Frank Sargent (sports executive)

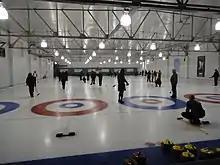
Curling action photo

Sargent supported the practice of allowing less-populated districts in the CAHA to add players from other teams for the playoffs, to make them more competitive. After the Port Arthur Bruins from the TBAHA won the 1948 Memorial Cup, the more-populated Ontario and Manitoba associations wanted to reverse the practice. In a 1950 Memorial Cup playoff series between the Kenora Kinsmen and the Port Arthur Bruins, Sargent awarded the series to Port Arthur after the first two games were won by 10–3 and 12–0 scores. In 1952, Sargent helped negotiate an agreement with the NHL for call-ups to be made to professional teams, but not interfere with playoffs in the CAHA. A January 15 deadline was agreed to, unless there was an emergency due to injuries.